Behind the Facade

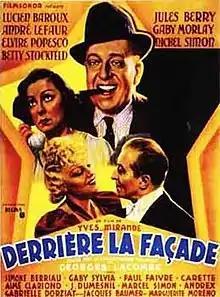

Behind the Facade (French: Derrière la façade) is a 1939 French drama film directed by Georges Lacombe and Yves Mirande and starring Lucien Baroux, Jules Berry and André Lefaur. The film's sets were designed by the art director Lucien Aguettand. It was shot at the Epinay Studios in Paris.